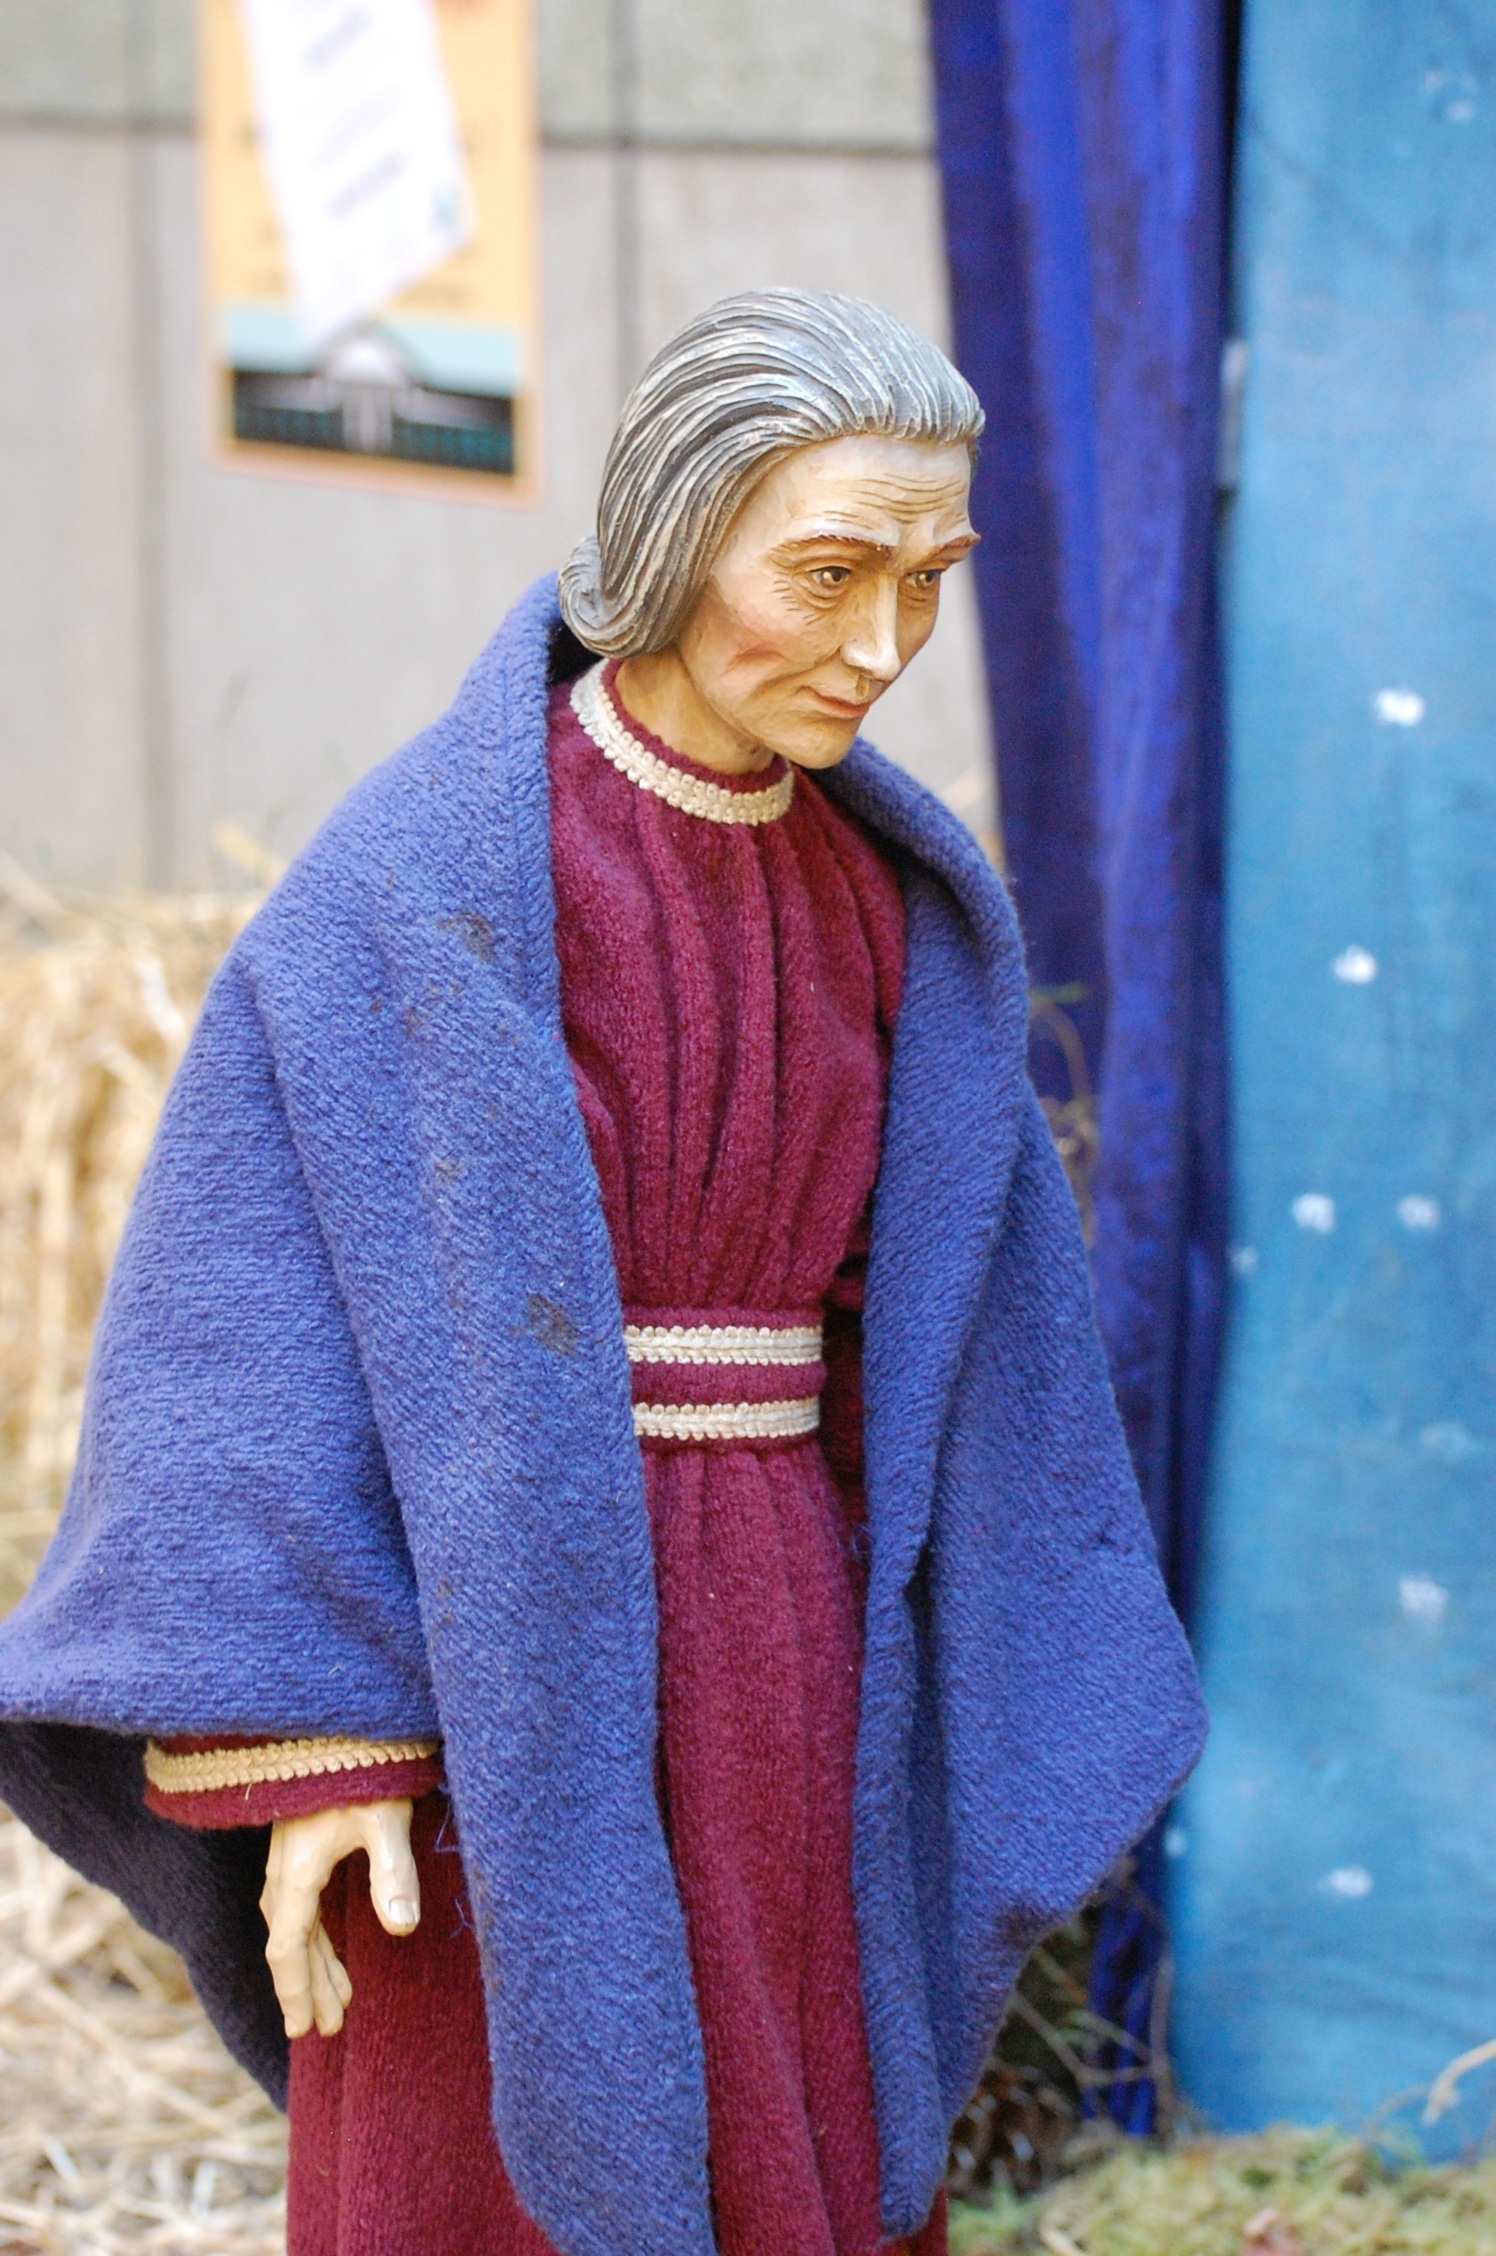
blue, clothing, christmas, outerwear, christmas time, textile, crib, joseph, costume, santon, nativity scene, wood carving, josef, christmas crib figures